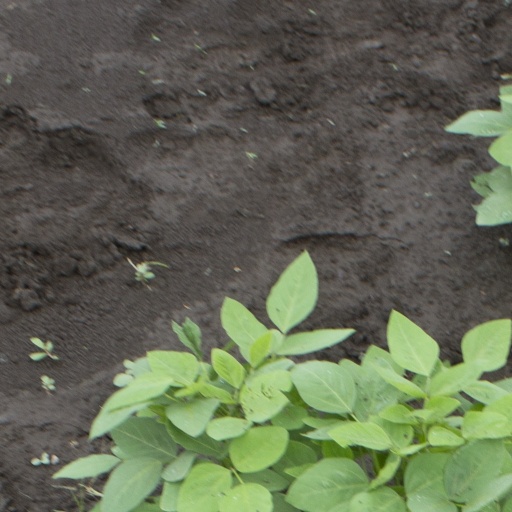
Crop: soybean